Harry Oakes

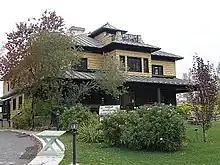
Oakes' former home in Kirkland Lake

Oakes' former home in Kirkland Lake, Ontario, is now the Museum of Northern History, dedicated to his life and to the region's mining history. Kirkland Lake is where he made his fortune as a prospector. He was inducted into the Canadian Mining Hall of Fame.